Hans Christian Andersen

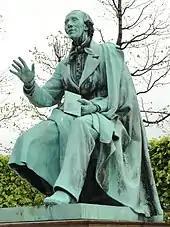
Andersen statue at the Rosenborg Castle Gardens, Copenhagen

In June 1847, Andersen visited England for the first time, enjoying triumphant social success. The Countess of Blessington invited him to her parties where many intellectuals would meet, and at one such party he met Charles Dickens for the first time. They shook hands and walked to the veranda, which Andersen noted in his diary: "We were on the veranda, and I was so happy to see and speak to England's now-living writer whom I do love the most."